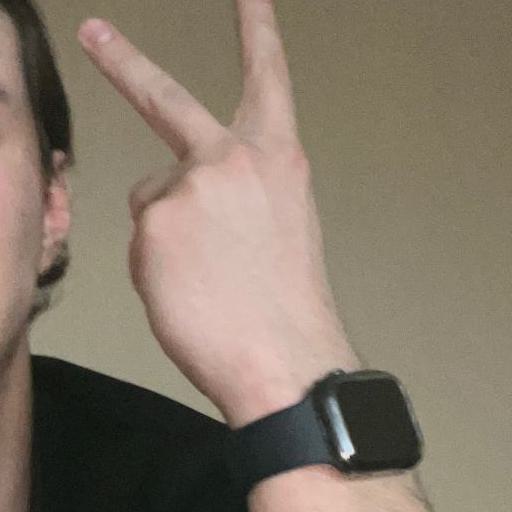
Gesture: peace_inverted